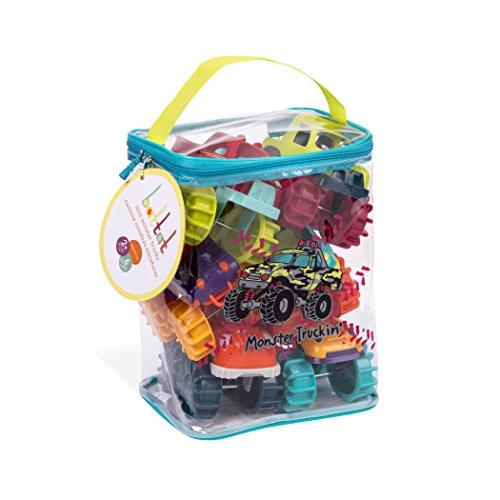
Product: Battat Mini Monster Trucks – Set of 6 Mini Trucks for Toddlers in Storage Bag for 2 years +
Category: Toys & Games | Play Vehicles | Toy Vehicles
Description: Age limit: each miniature Monster truck is recommended 2 years +.
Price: $11.95
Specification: ProductDimensions:7.5x7.5x9.2inches|ItemWeight:1.34pounds|ShippingWeight:1.5pounds(Viewshippingratesandpolicies)|DomesticShipping:ItemcanbeshippedwithinU.S.|InternationalShipping:ThisitemcanbeshippedtoselectcountriesoutsideoftheU.S.LearnMore|ASIN:B01NBXZTWR|Itemmodelnumber:BT2521Z|Manufacturerrecommendedage:24months-8years